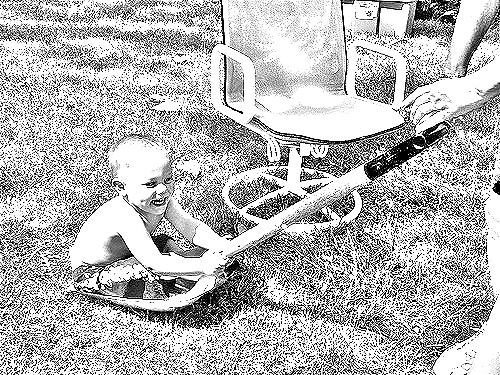
Portrait style: Sketch Portrait